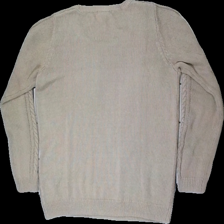
View: back
Type: Sweater
Category: Ladies
Brand: Lindex
Colors: Beige
Material: 100% acrylic
Pattern: Embroidered
Cut: C-collar
Size: M
Season: Autumn
Price range: <50
Recommended usage: Export